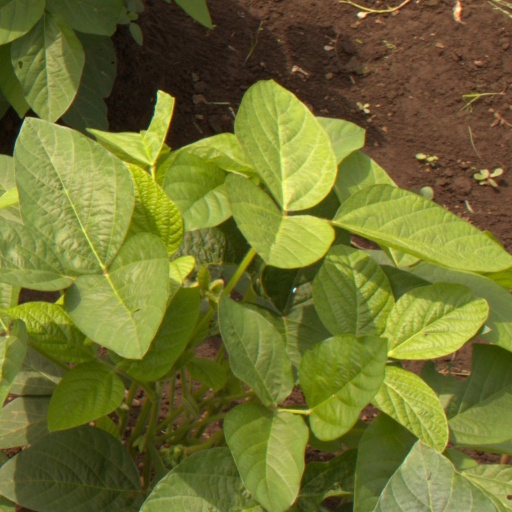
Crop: soybean